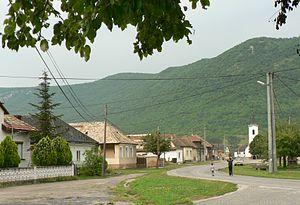
Pašková est un village de Slovaquie situé dans la région de Košice.